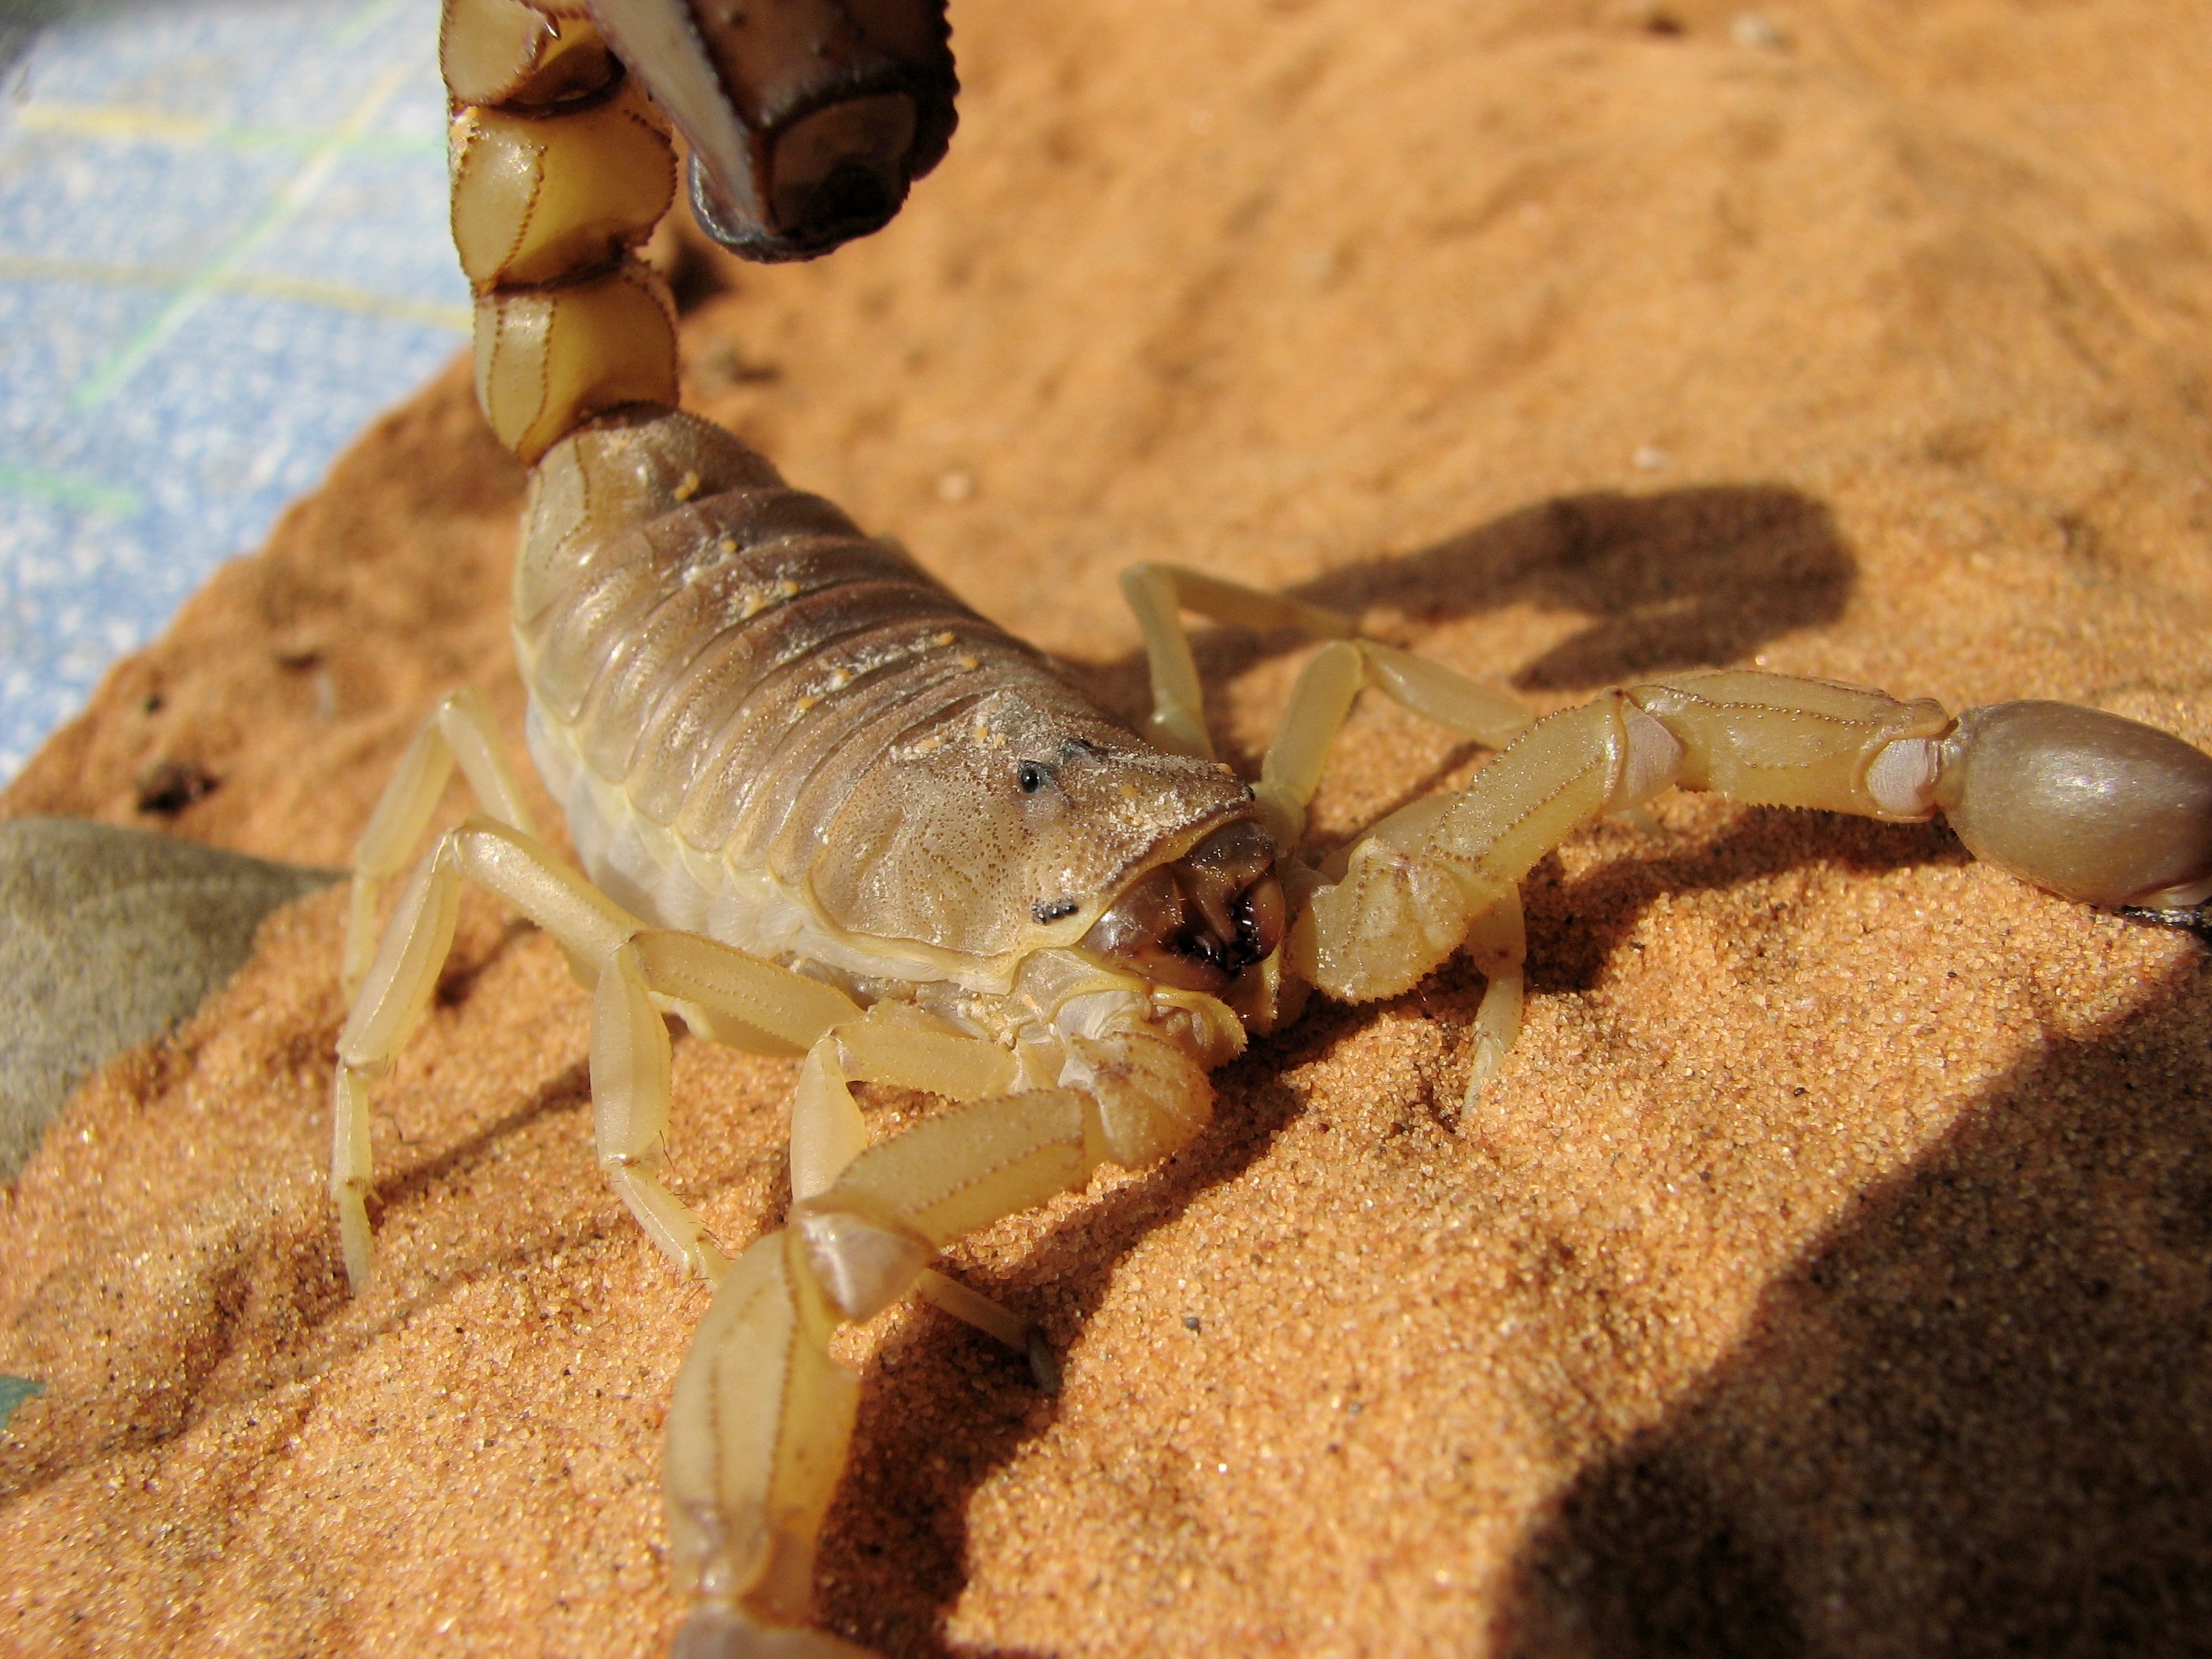
insect, fauna, invertebrate, scorpion, scorpions, arachnid, scorpio, arachnids, macro photography, arthropod, pregnant female adult, toxic venom, often fatal, yellow scorpion, androctonus australis, pregnant female, buthidae family, androctonus classification, scorpiones scientific name